Hellbound Glory

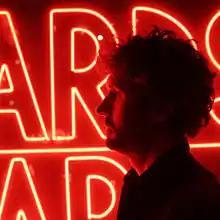
Leroy Virgil of Hellbound Glory

Hellbound Glory is an American country and roots rock band formed in Reno, Nevada, in 2008 by singer-songwriter Leroy Virgil. The band has released seven studio albums.